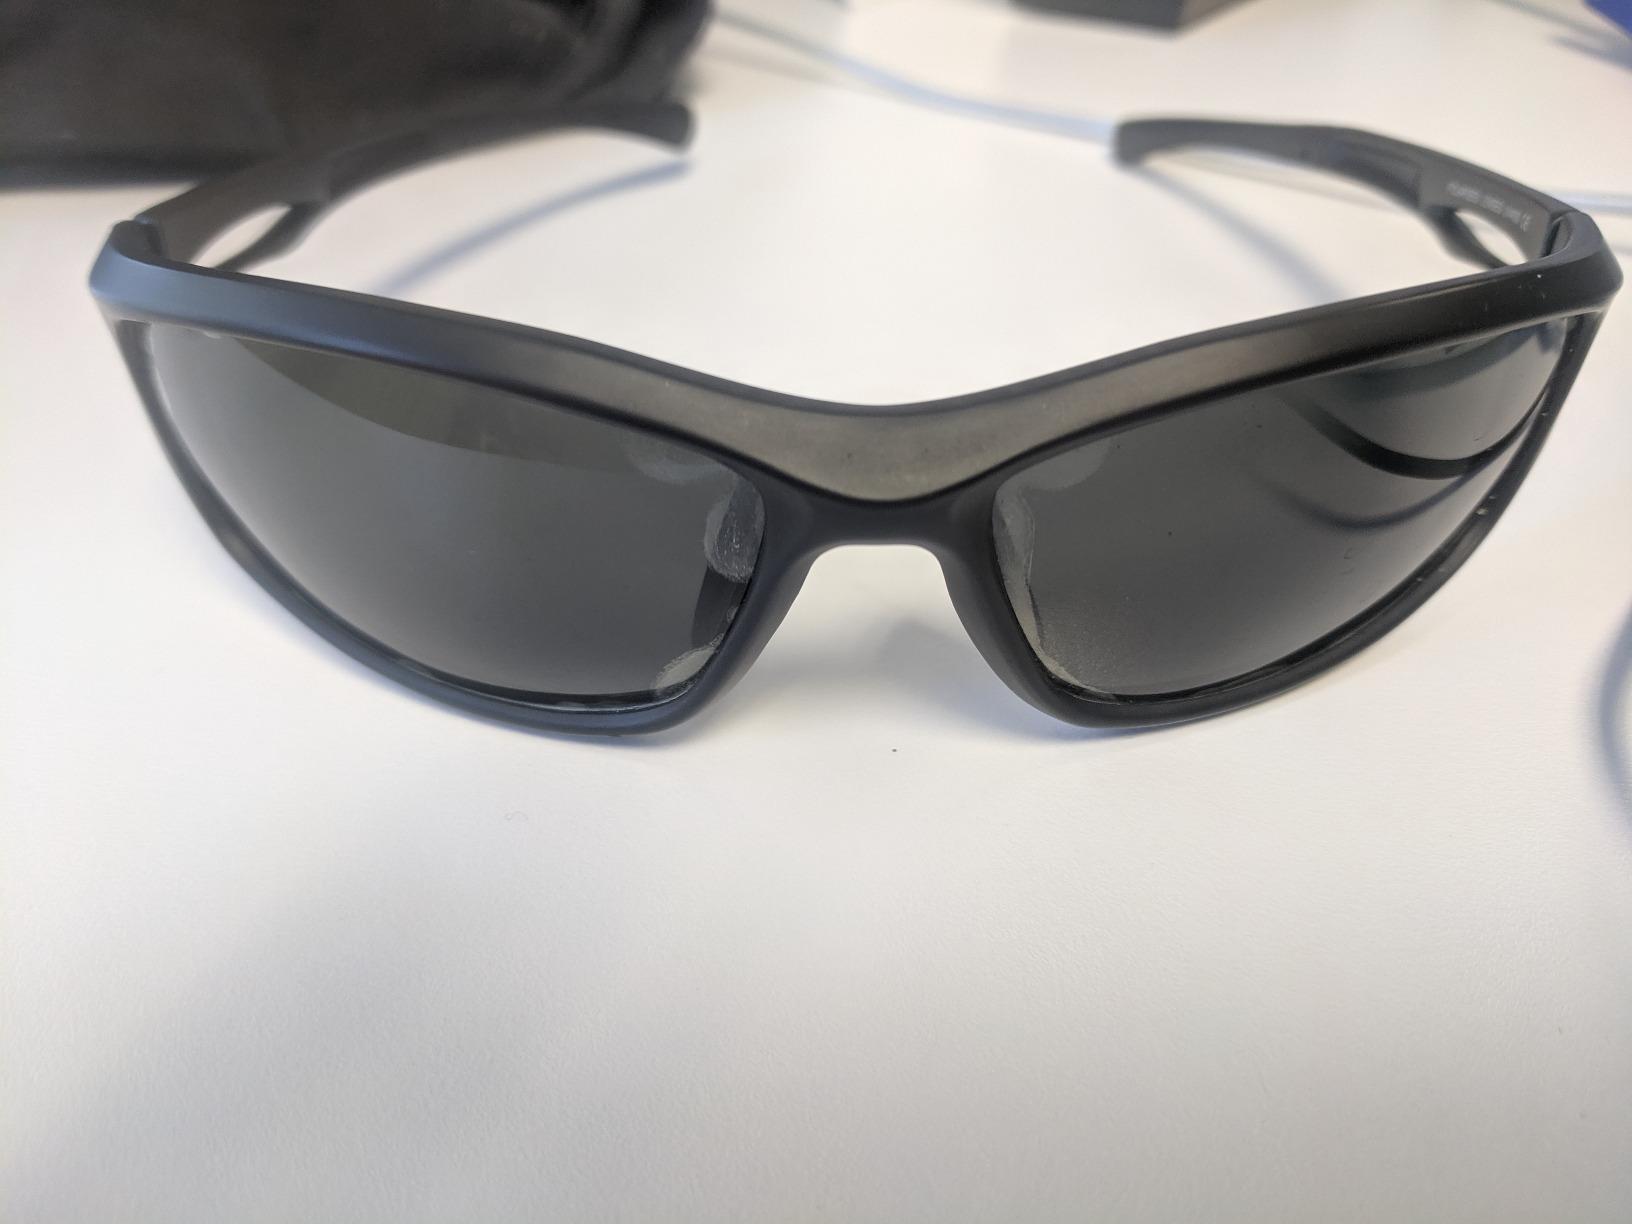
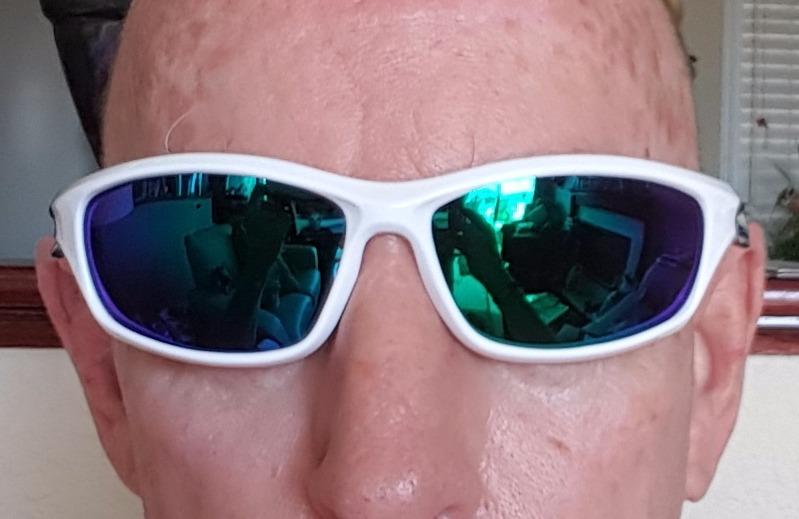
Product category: accessories_sunglasses
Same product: no